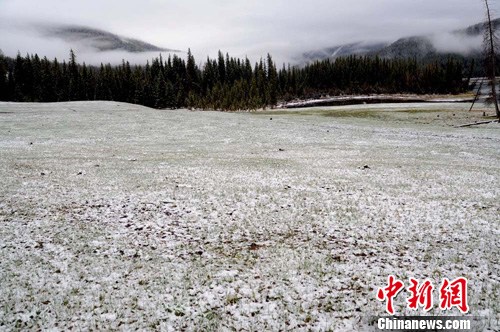
Weather: snow or frosty